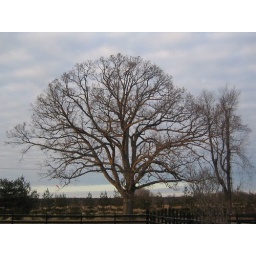
A dead tree (hibernating, really) against a gray sky. One of my favourite kinds of photos to take.